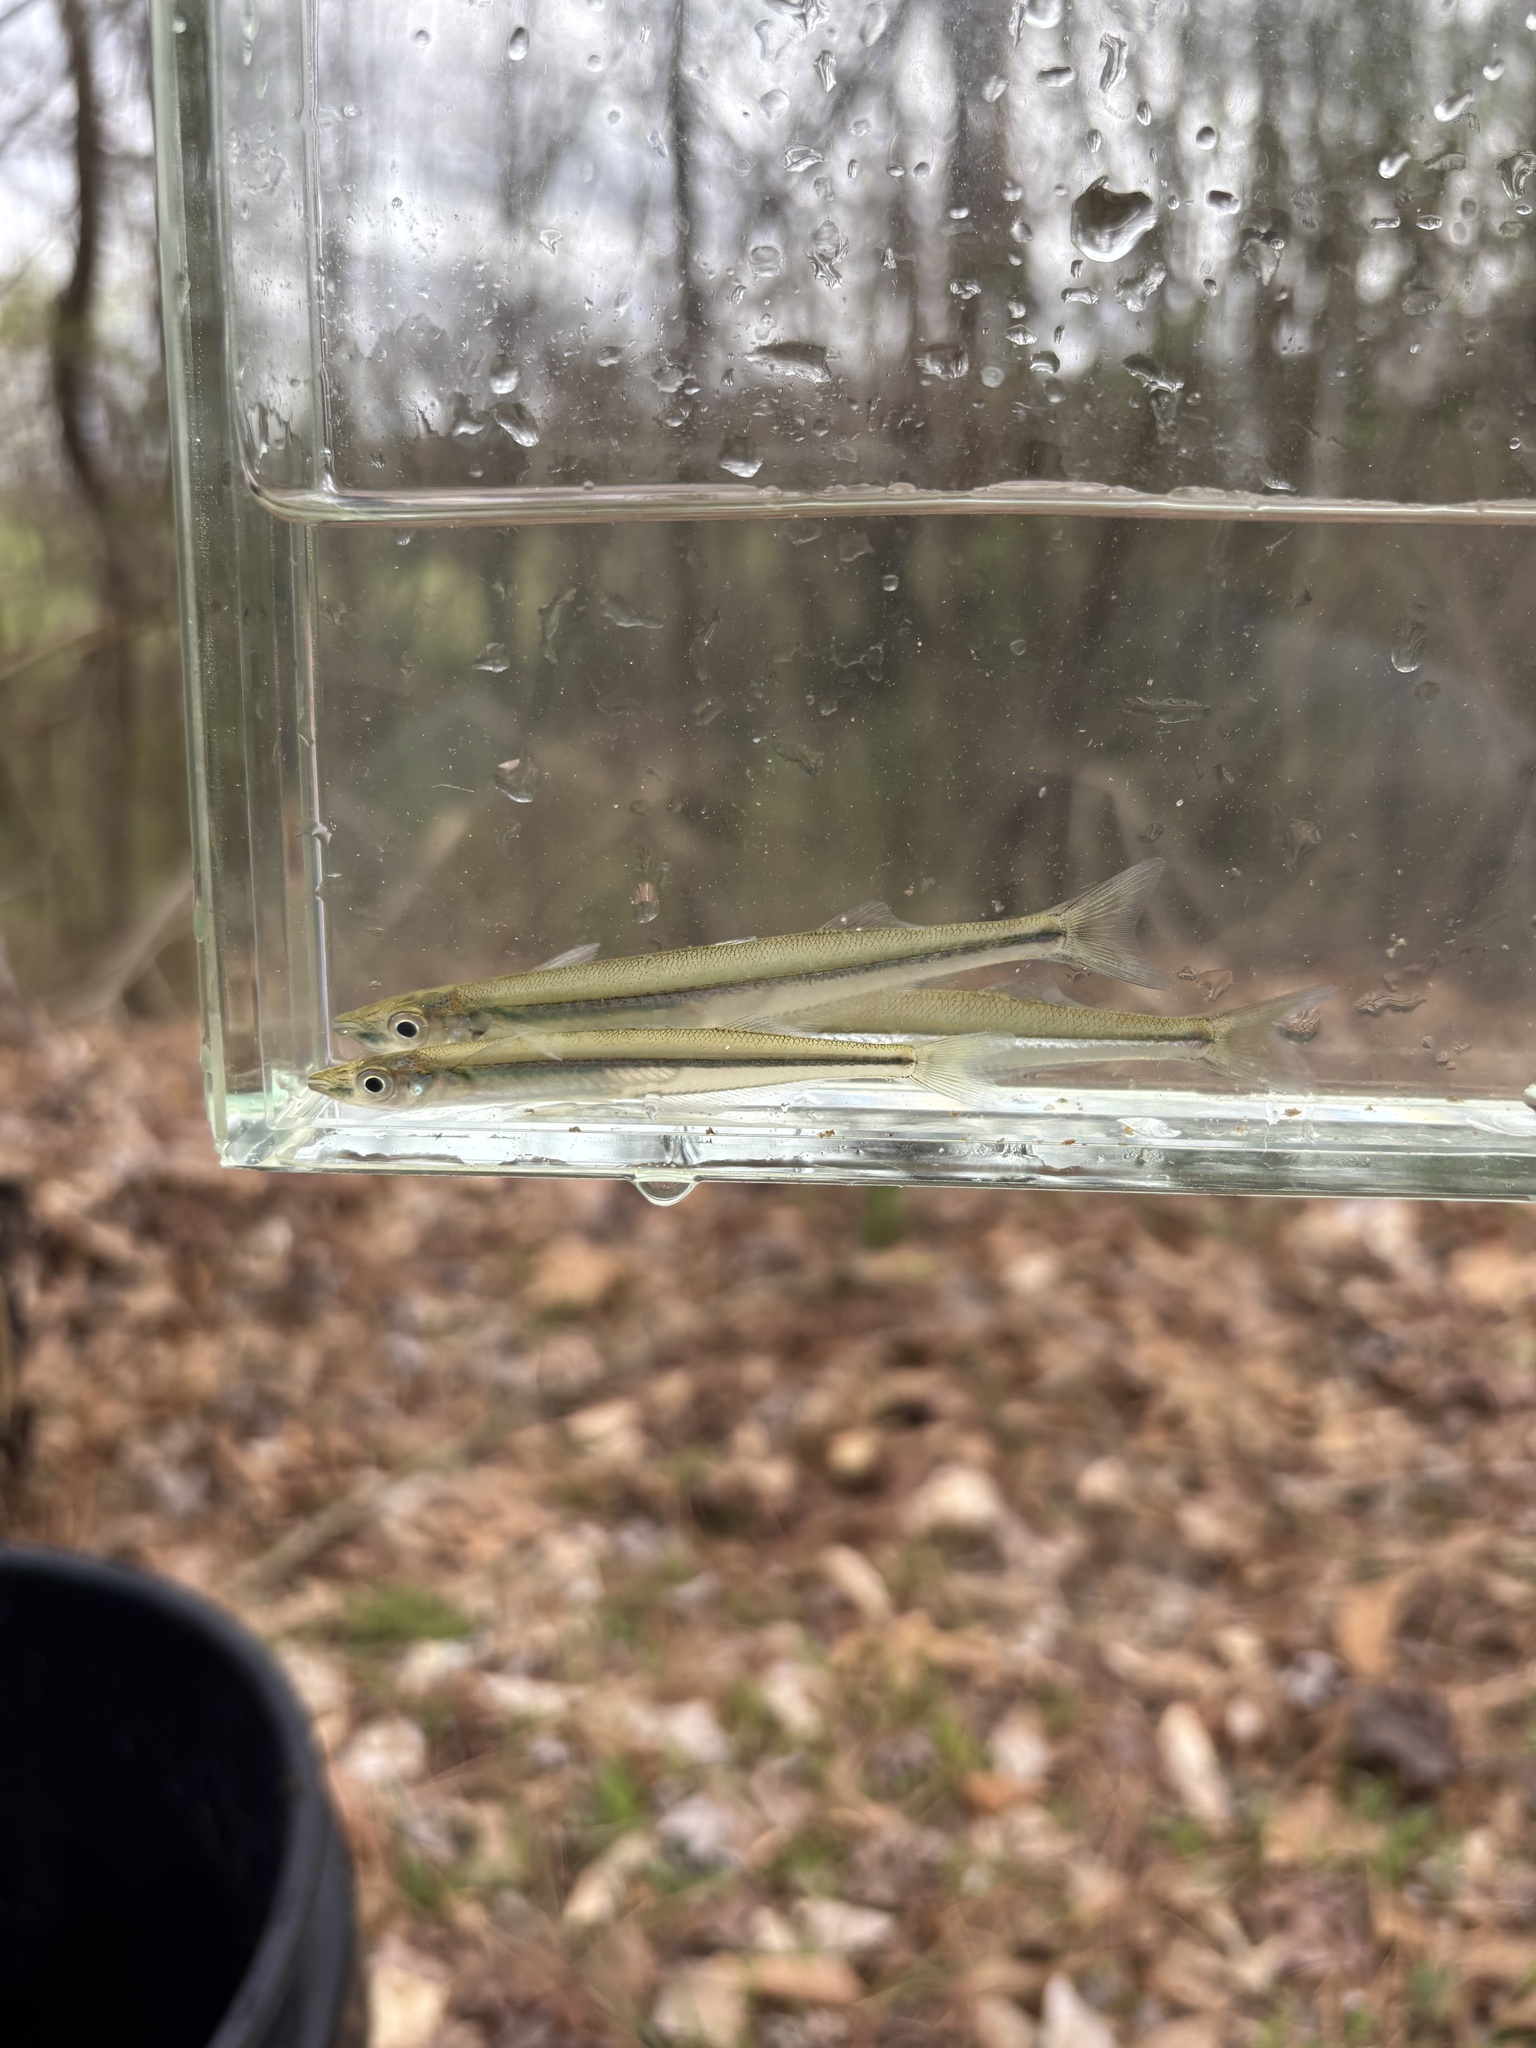
fish (species not among the labelled classes)